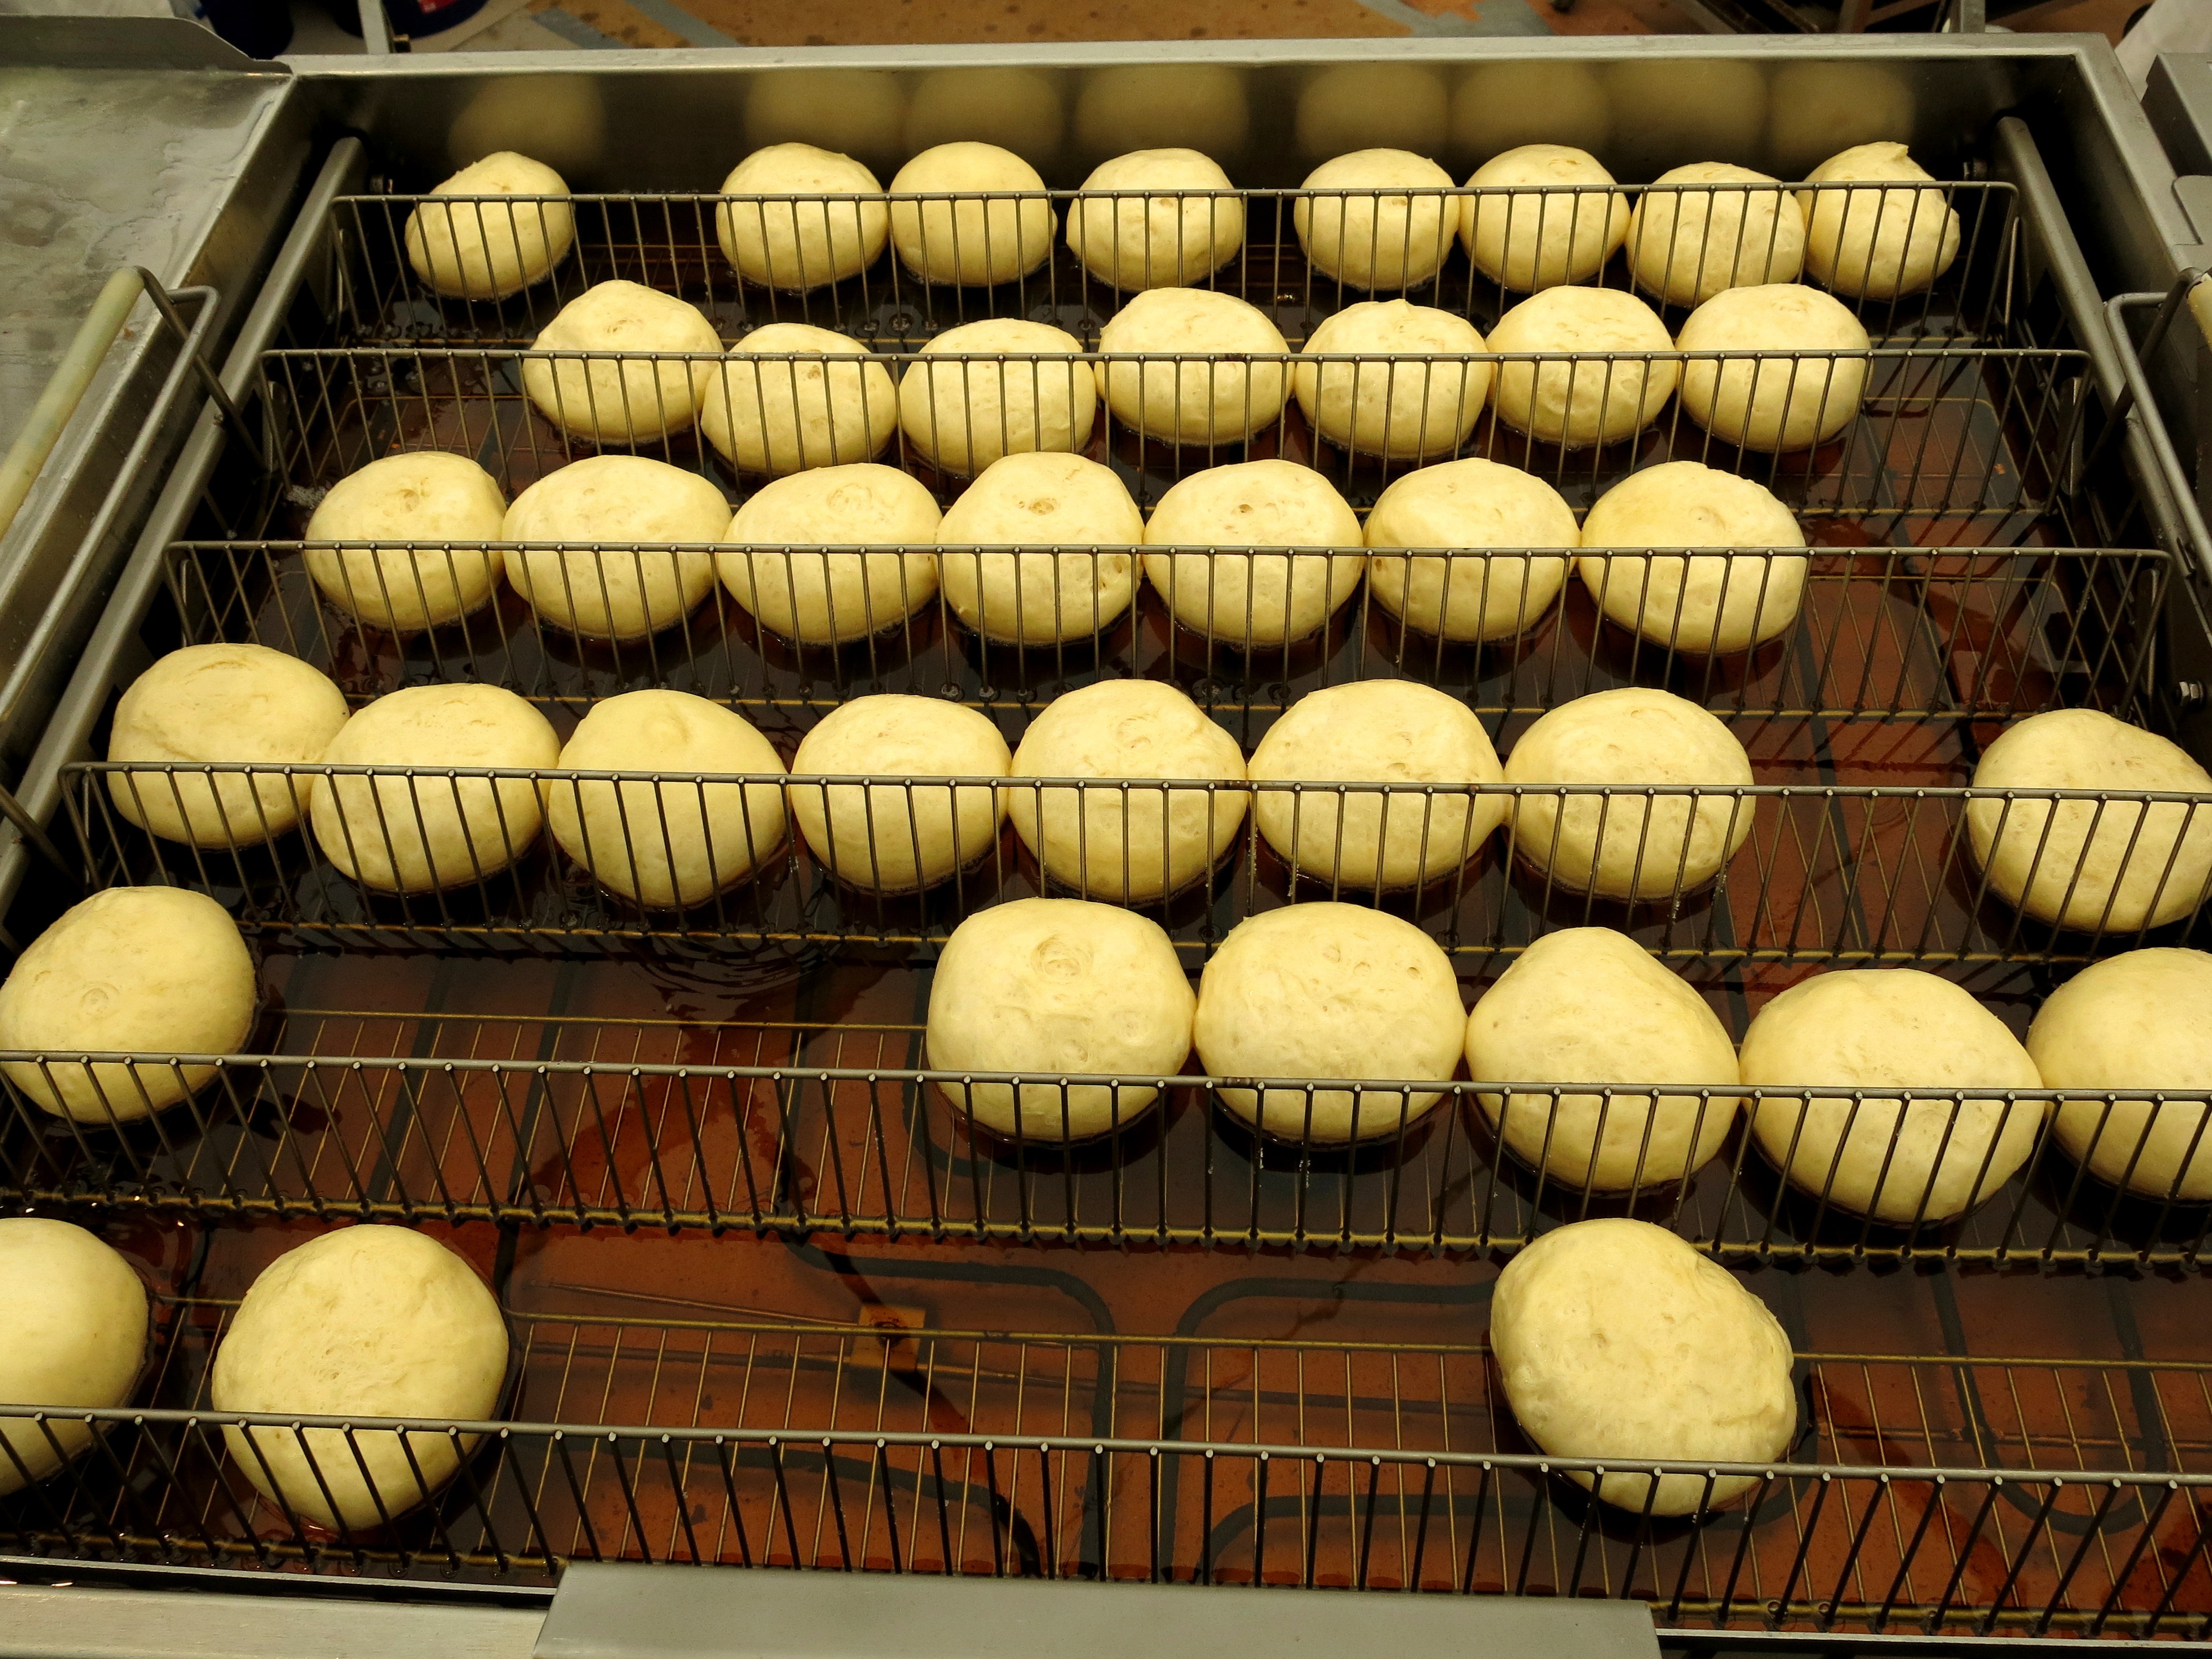
food, chocolate, baking, dessert, eat, delicious, bakery, bake, pastries, baker, candy, berlin, production, oil, frisch, patisserie, baked goods, flavor, deep fry, friteuse, snack food